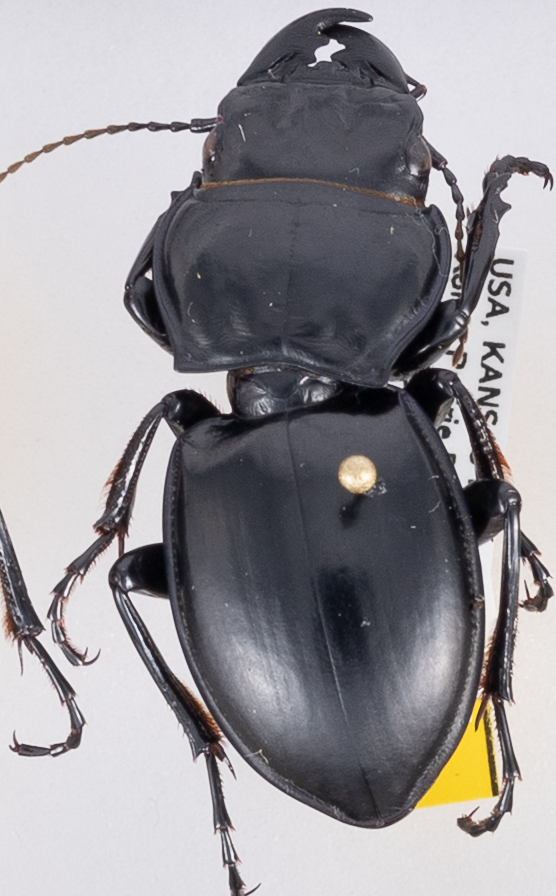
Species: Pasimachus californicus
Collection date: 2020-07-13
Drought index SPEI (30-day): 0.24
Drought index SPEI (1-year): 0.71
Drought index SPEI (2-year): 2.09